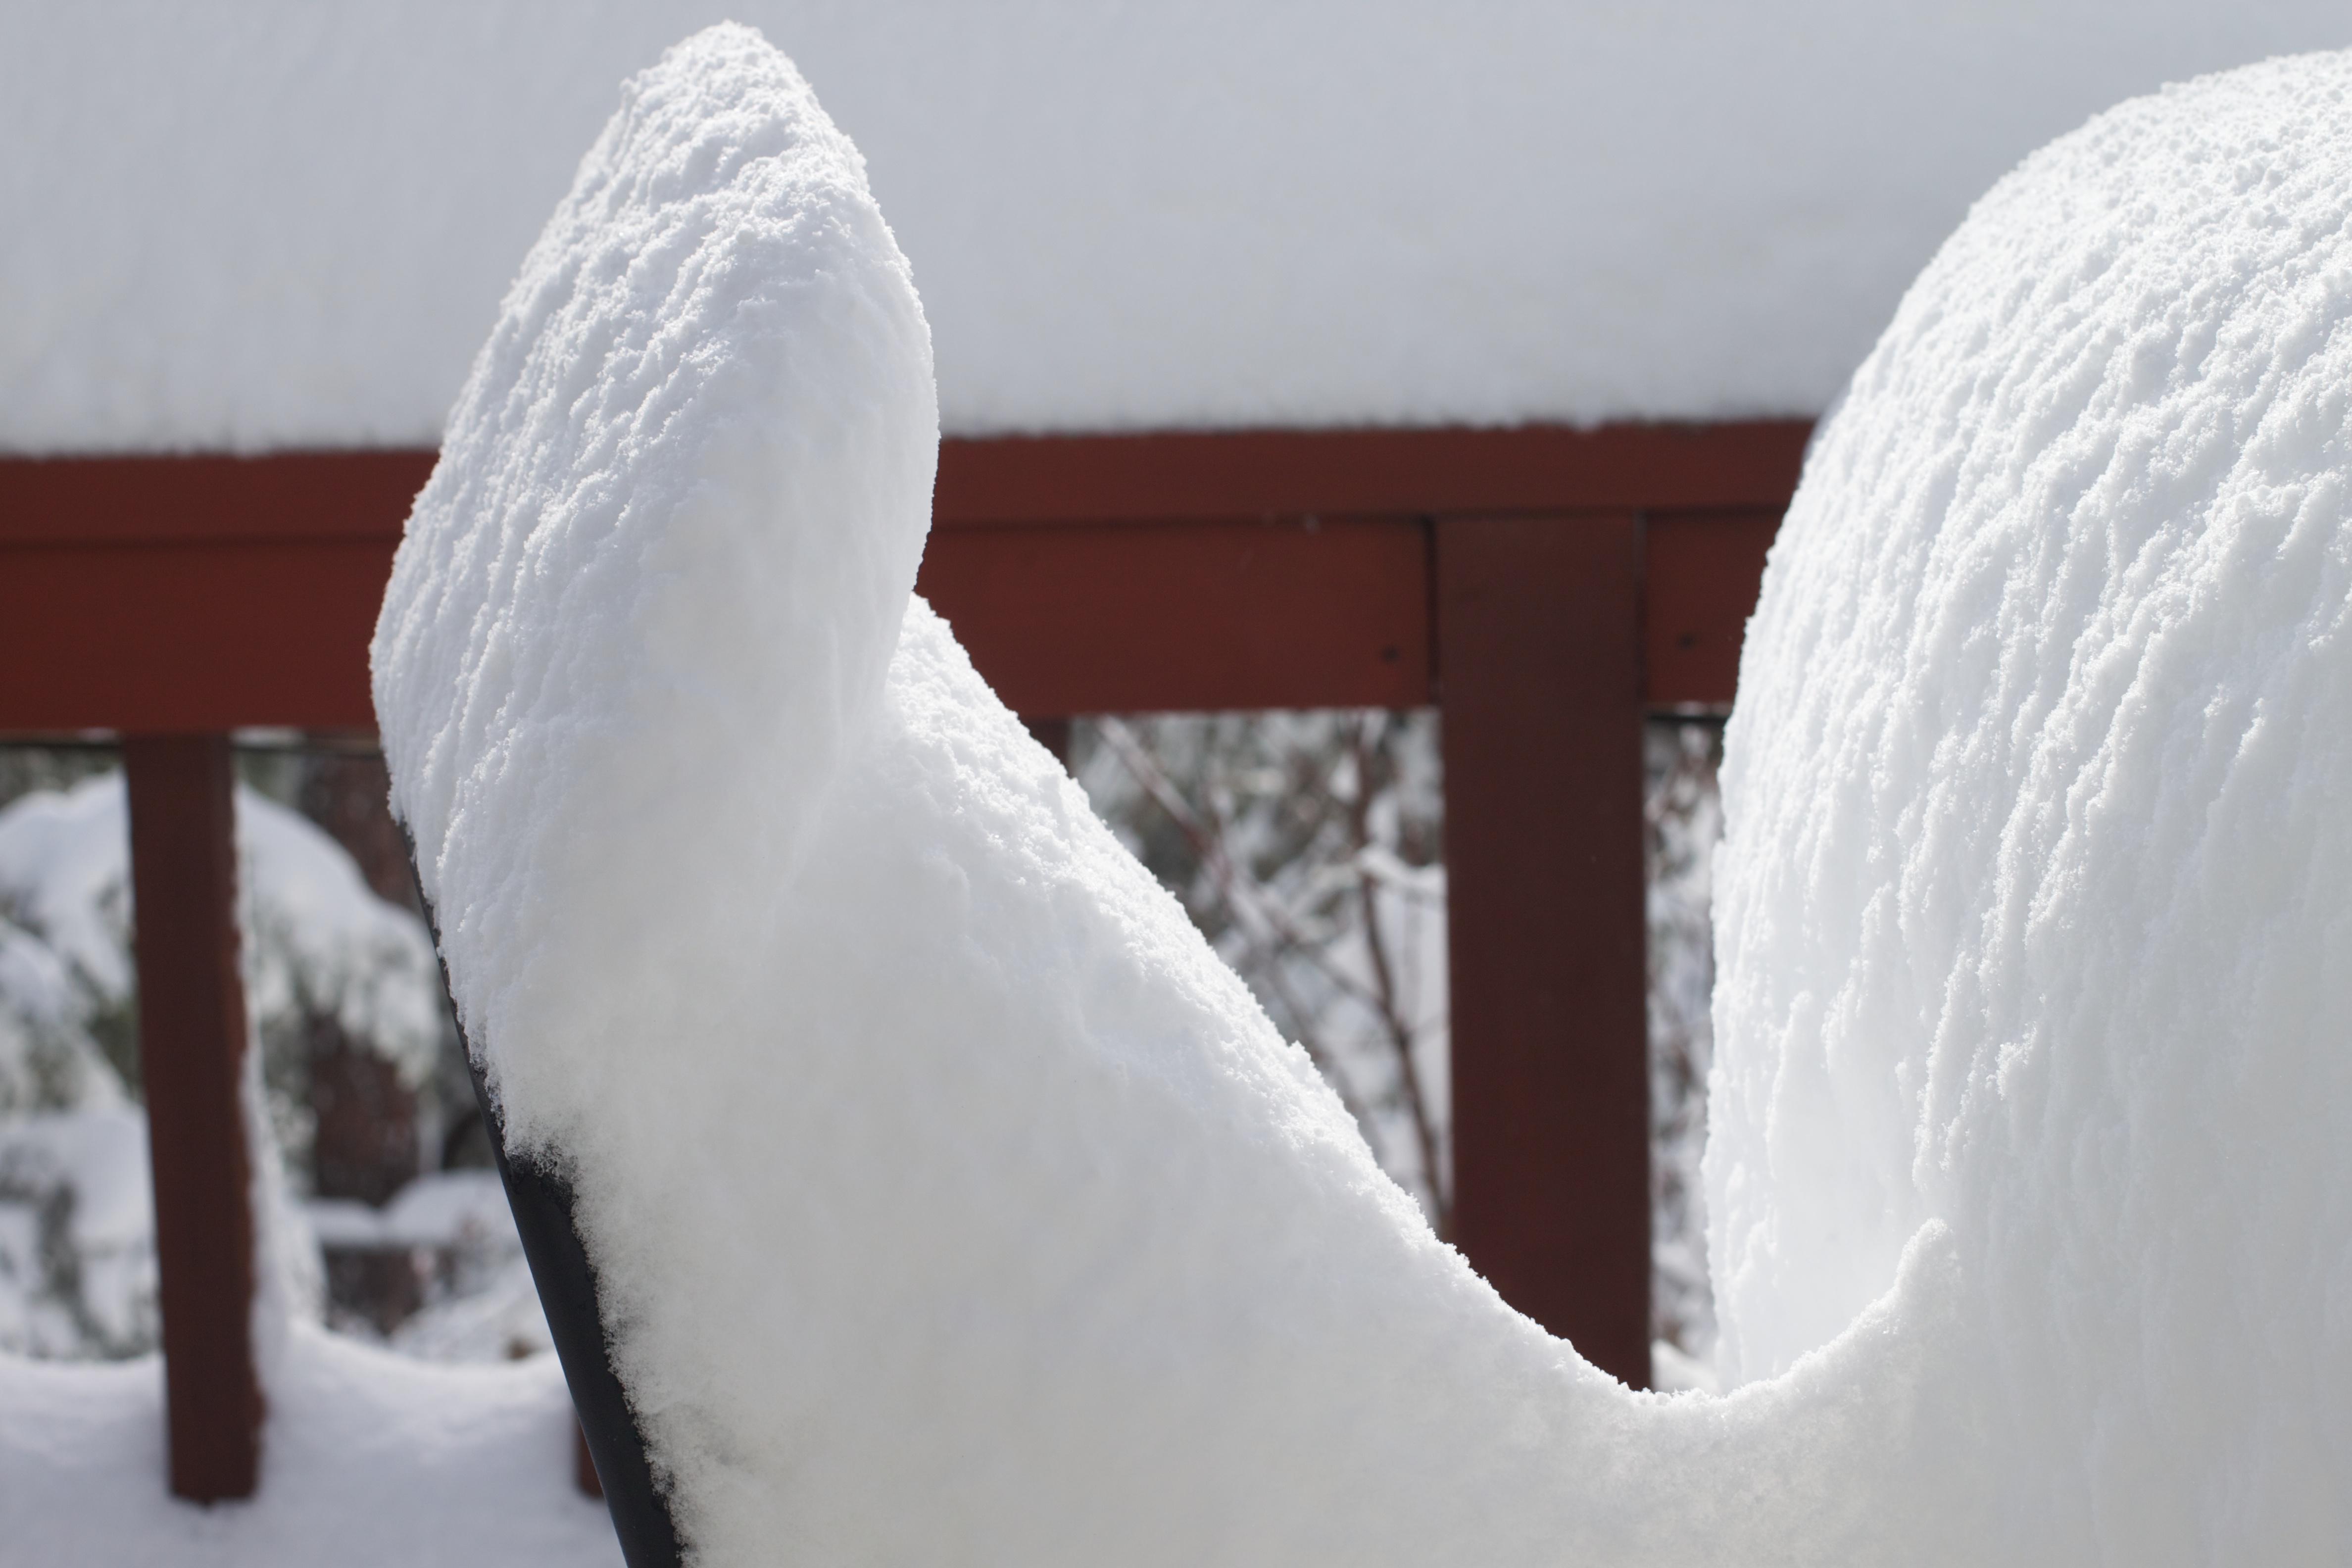
snow, winter, white, ice, weather, season, snowman, blizzard, freezing, winter storm